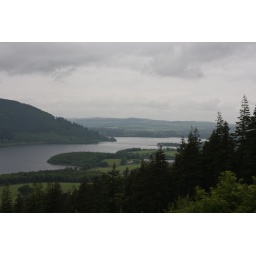
bassenthwaite water in the lake district near keswick